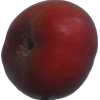
Label: nectarine_flat